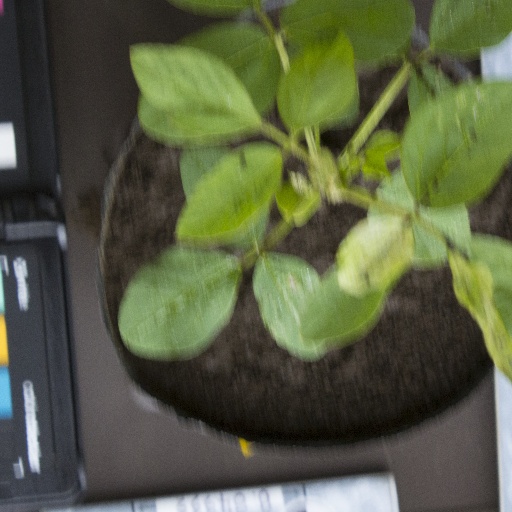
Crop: soybean